Gymnastics at the 1924 Summer Olympics – Men's artistic individual all-around

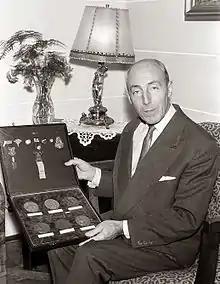
Gold medalist Leon Štukelj displaying his Olympic medals in 1958

The men's artistic individual all-around event was part of the gymnastics programme at the 1924 Summer Olympics. It was one of nine gymnastics events and it was contested for the sixth time. The competition was held from Thursday, 17 July 1924, to Wednesday, 23 July 1924. Seventy-two gymnasts from nine nations competed. Each nation could send up to 8 gymnasts, up from 6 in previous Games. For the first time since 1904, the scores for individual competitors were used to calculate a team score (the team events were completely separate from 1908 to 1920). The men's artistic individual all-around was won by Leon Štukelj of Yugoslavia. Czechoslovakia's Robert Pražák took silver, while Bedřich Šupčík earned bronze. Both nations were making their debut in the event.